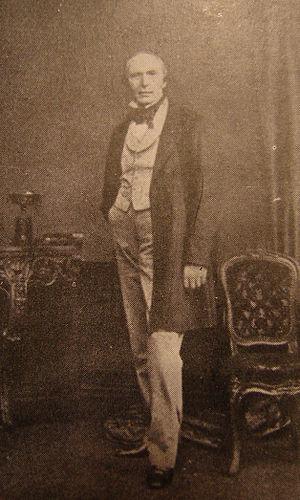
Louis Haghe, né le 17 mars 1806 à Tournai et mort le 9 mars 1885 dans le Surrey, est un lithographe et aquarelliste.